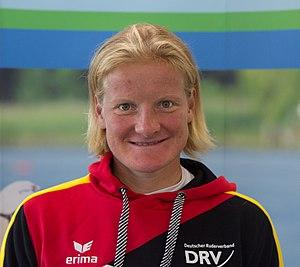
Annekatrin Thiele est une rameuse allemande née le 18 octobre 1984 à Sangerhausen.